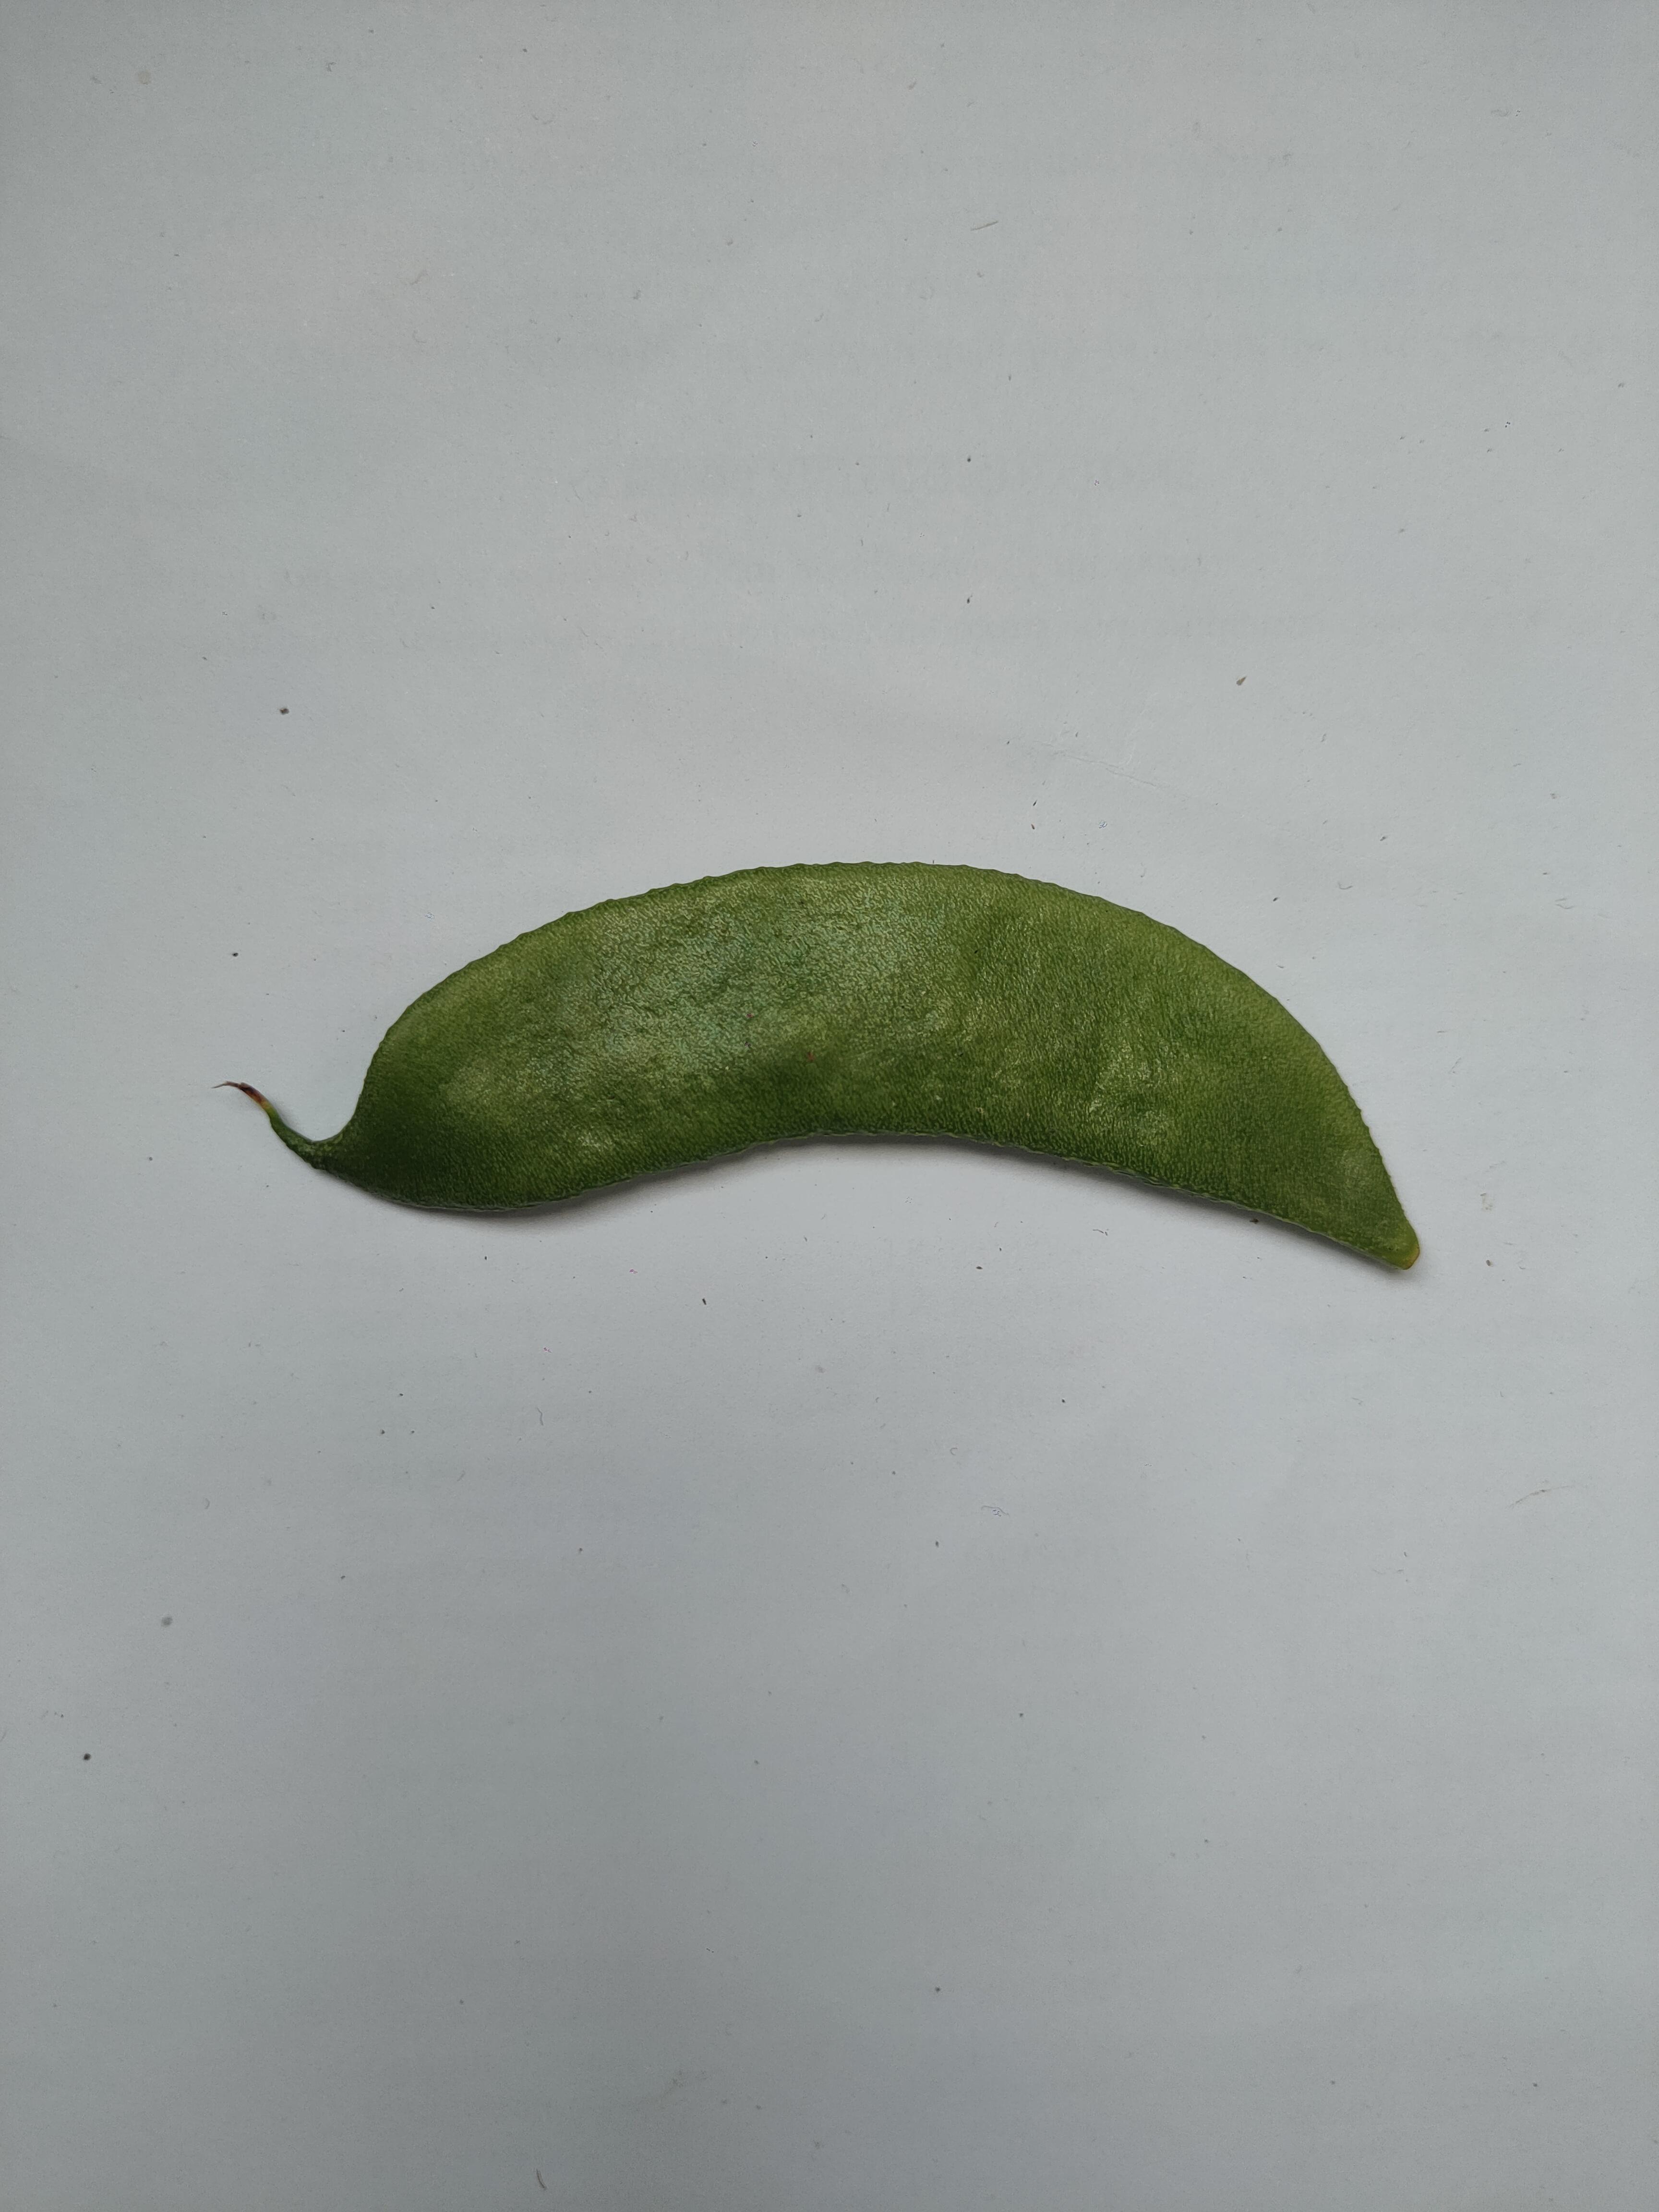
Label: Bean